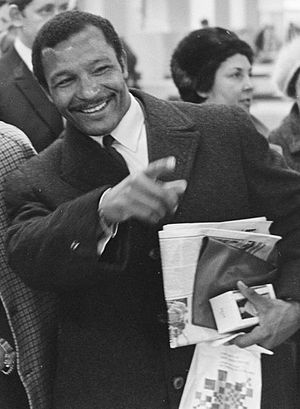
Mário Coluna
Mário Esteves Coluna var en portugisisk fodboldspiller.